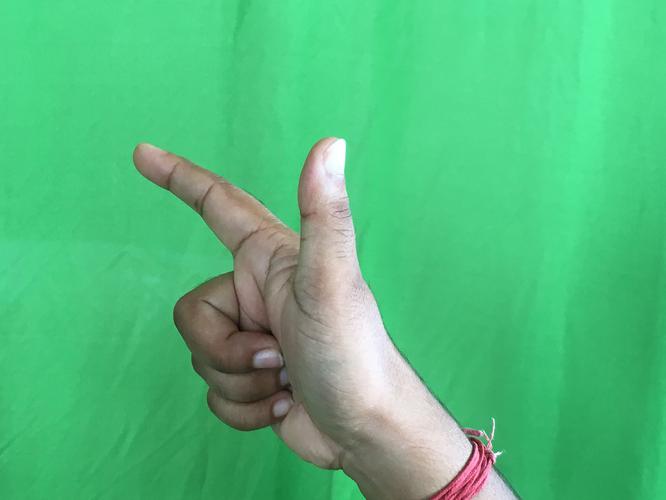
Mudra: Chandrakala
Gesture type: single_hand